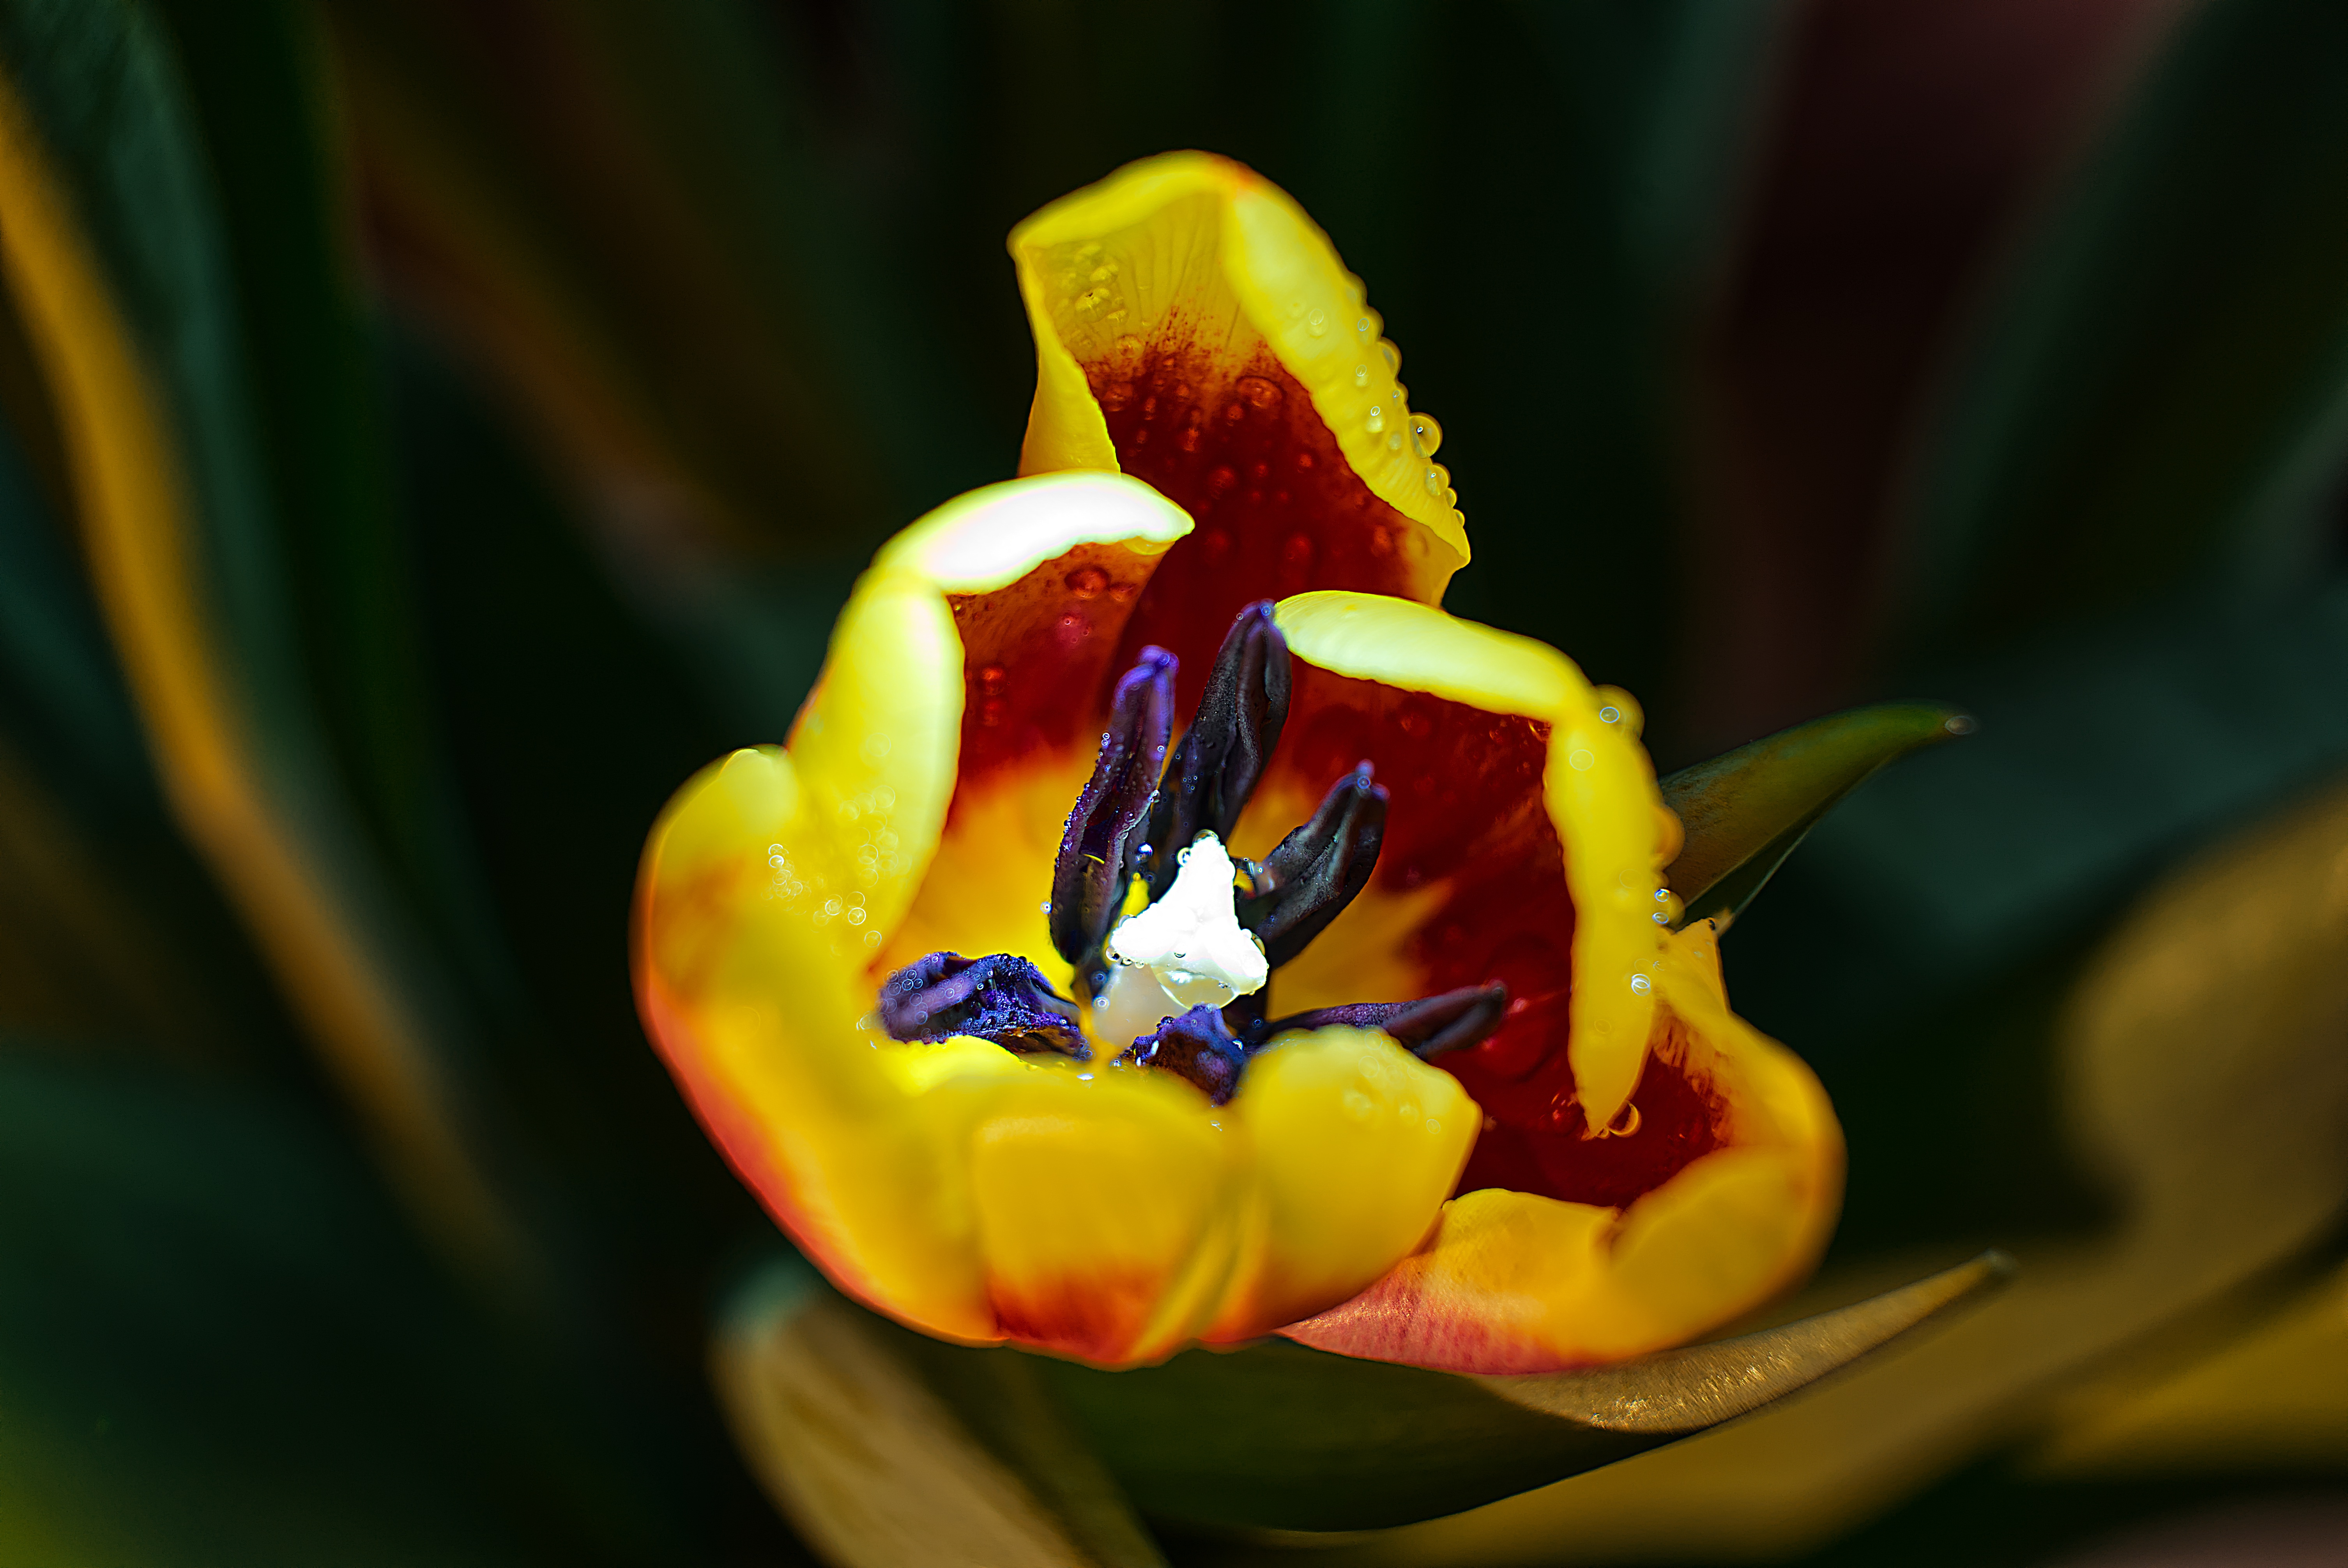
flower, plant, petal, terrestrial plant, pollinator, herbaceous plant, Pedicel, flowering plant, art, pollen, macro photography, arthropod, wildflower, membrane winged insect, grass, plant stem, annual plant, bud, still life photography, lily family, Lily order, perennial plant, iris, Geissorhiza, orchid